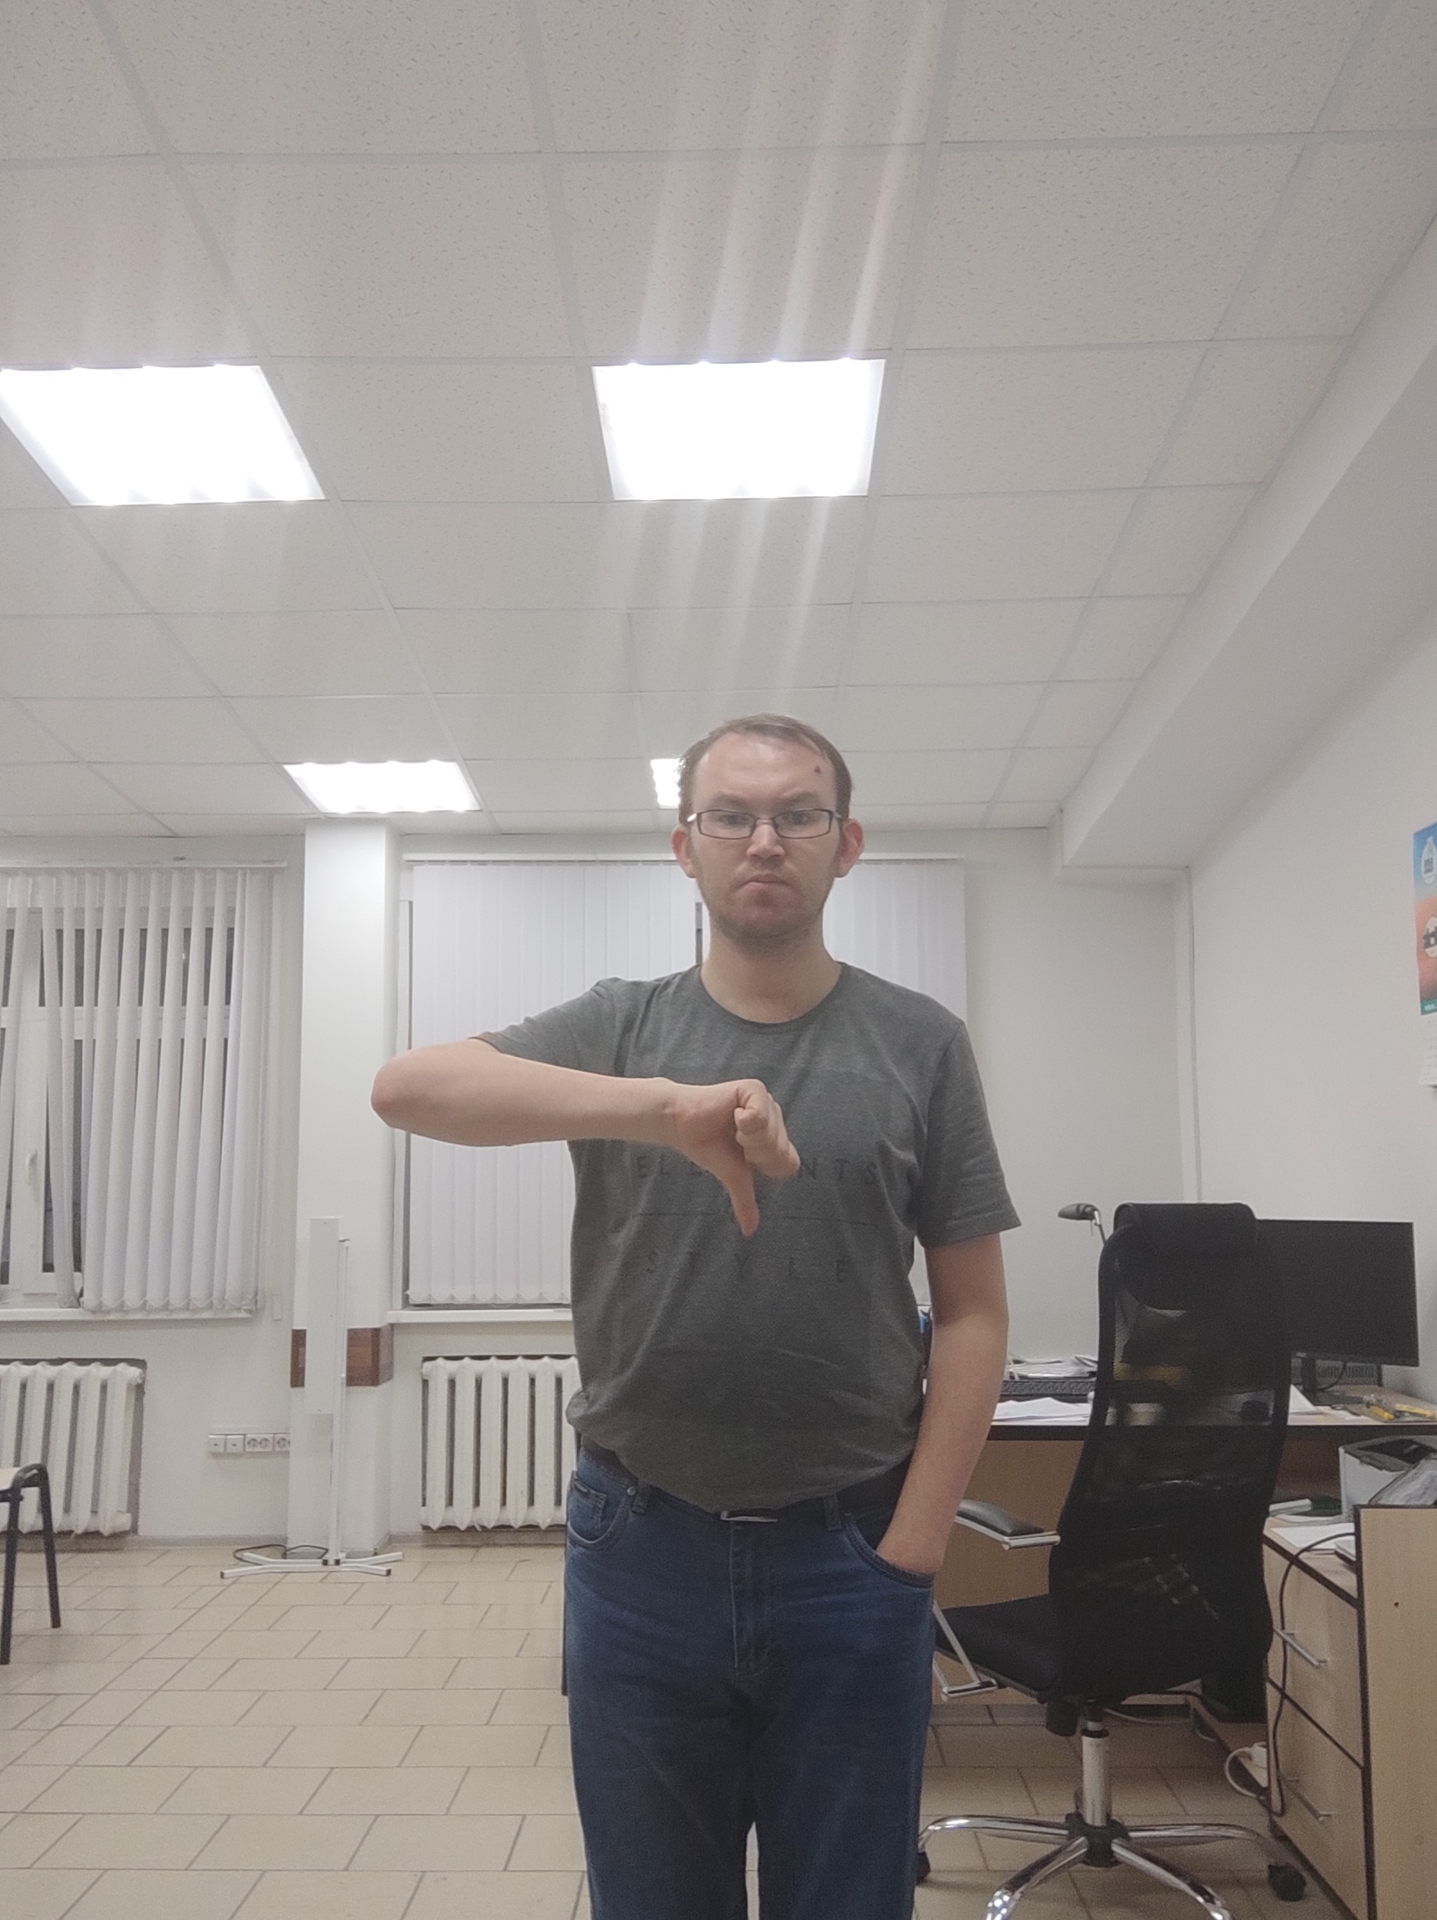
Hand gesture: dislike